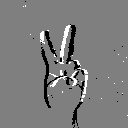
ASL letter: v